Coenocyte

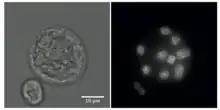
Coenocyte of "Sphaeroforma arctica"

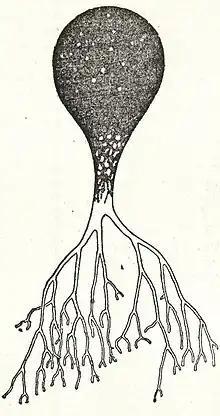
"Botrydium", showing a coenocytic body

A coenocyte is a multinucleate cell which can result from multiple nuclear divisions without their accompanying cytokinesis, in contrast to a syncytium, which results from cellular aggregation followed by dissolution of the cell membranes inside the mass. The word syncytium in animal embryology is used to refer to the coenocytic blastoderm of invertebrates. A coenocytic colony is referred to as a coenobium (: coenobia), and most coenobia are composed of a distinct number of cells, often as a multiple of two (4, 8, etc.).